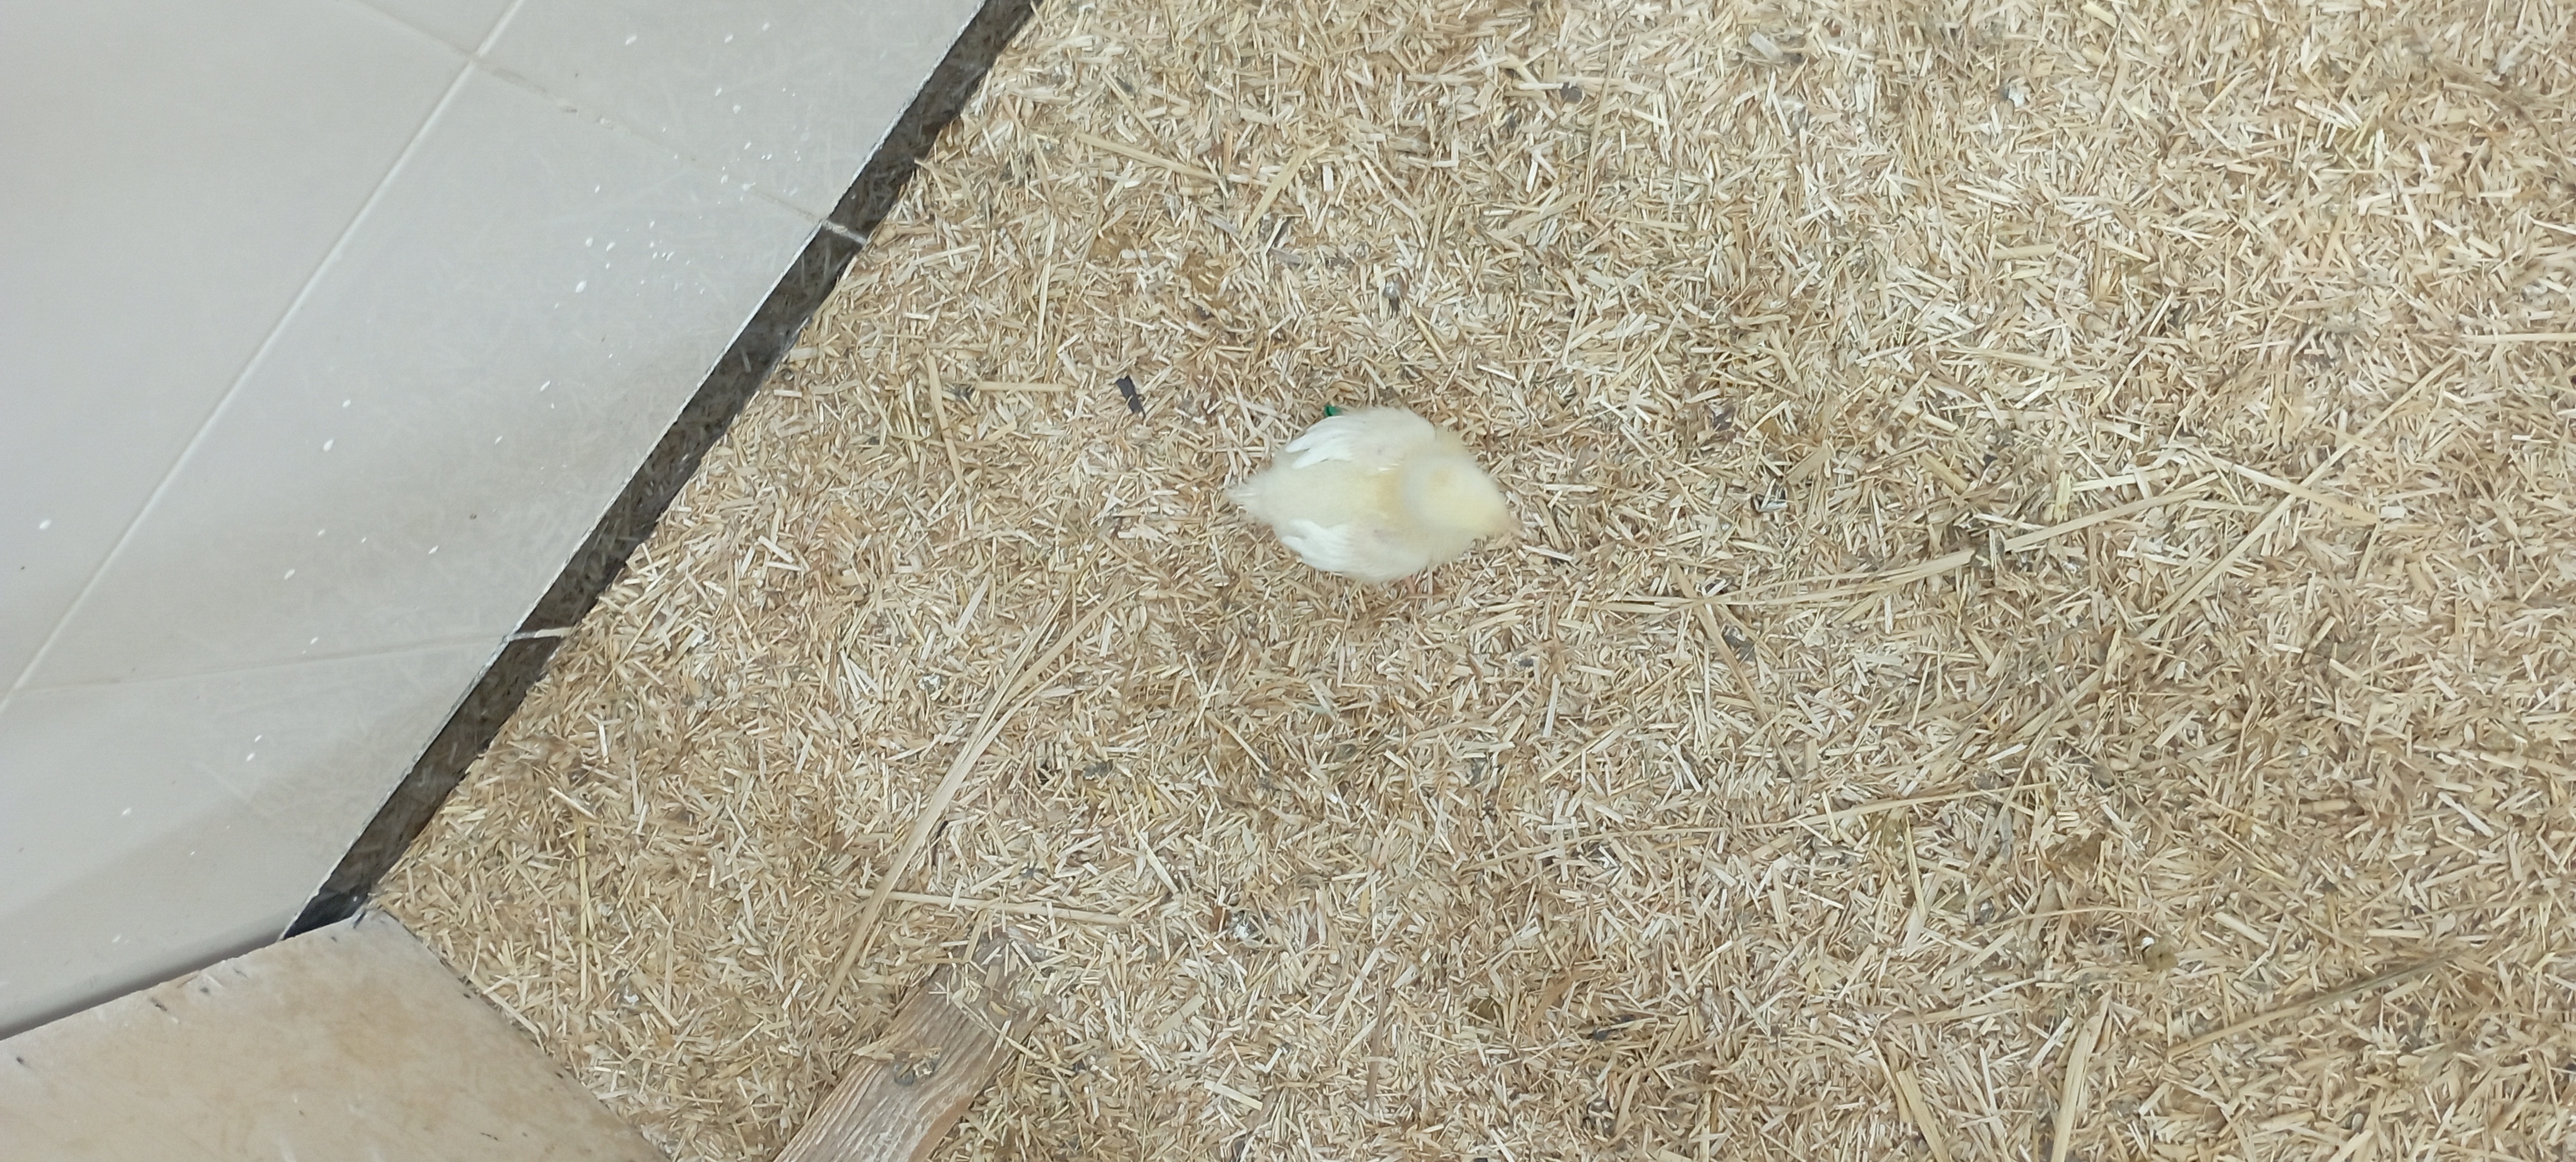
Weight: 191 g